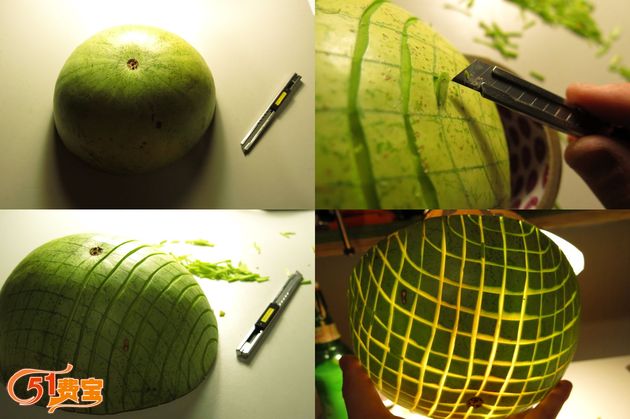
Label: trash